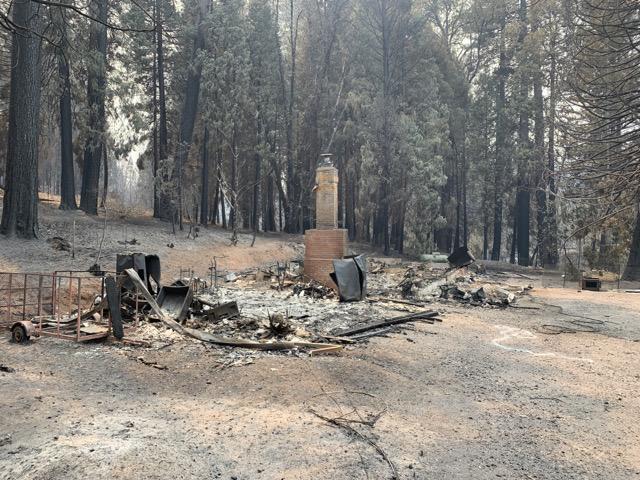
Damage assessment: destroyed